GOES 12

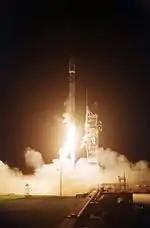
Launch of GOES-12

GOES-M was launched aboard an International Launch Services Atlas IIA rocket, flying from Space Launch Complex 36A at the Cape Canaveral Air Force Station. The launch occurred at 07:23 GMT on 23 July 2001, having previously been delayed eight days; seven due to a faulty controller in the second stage of the carrier rocket, and one to ensure that a lightning strike at SLC-36B had not caused any damage to the rocket. At launch, the satellite had a mass of , and an expected operational lifespan of five years, although it carried fuel for longer. It was built by Space Systems/Loral, based on the LS-1300 satellite bus, and was the last of five GOES-I series satellites to be launched.